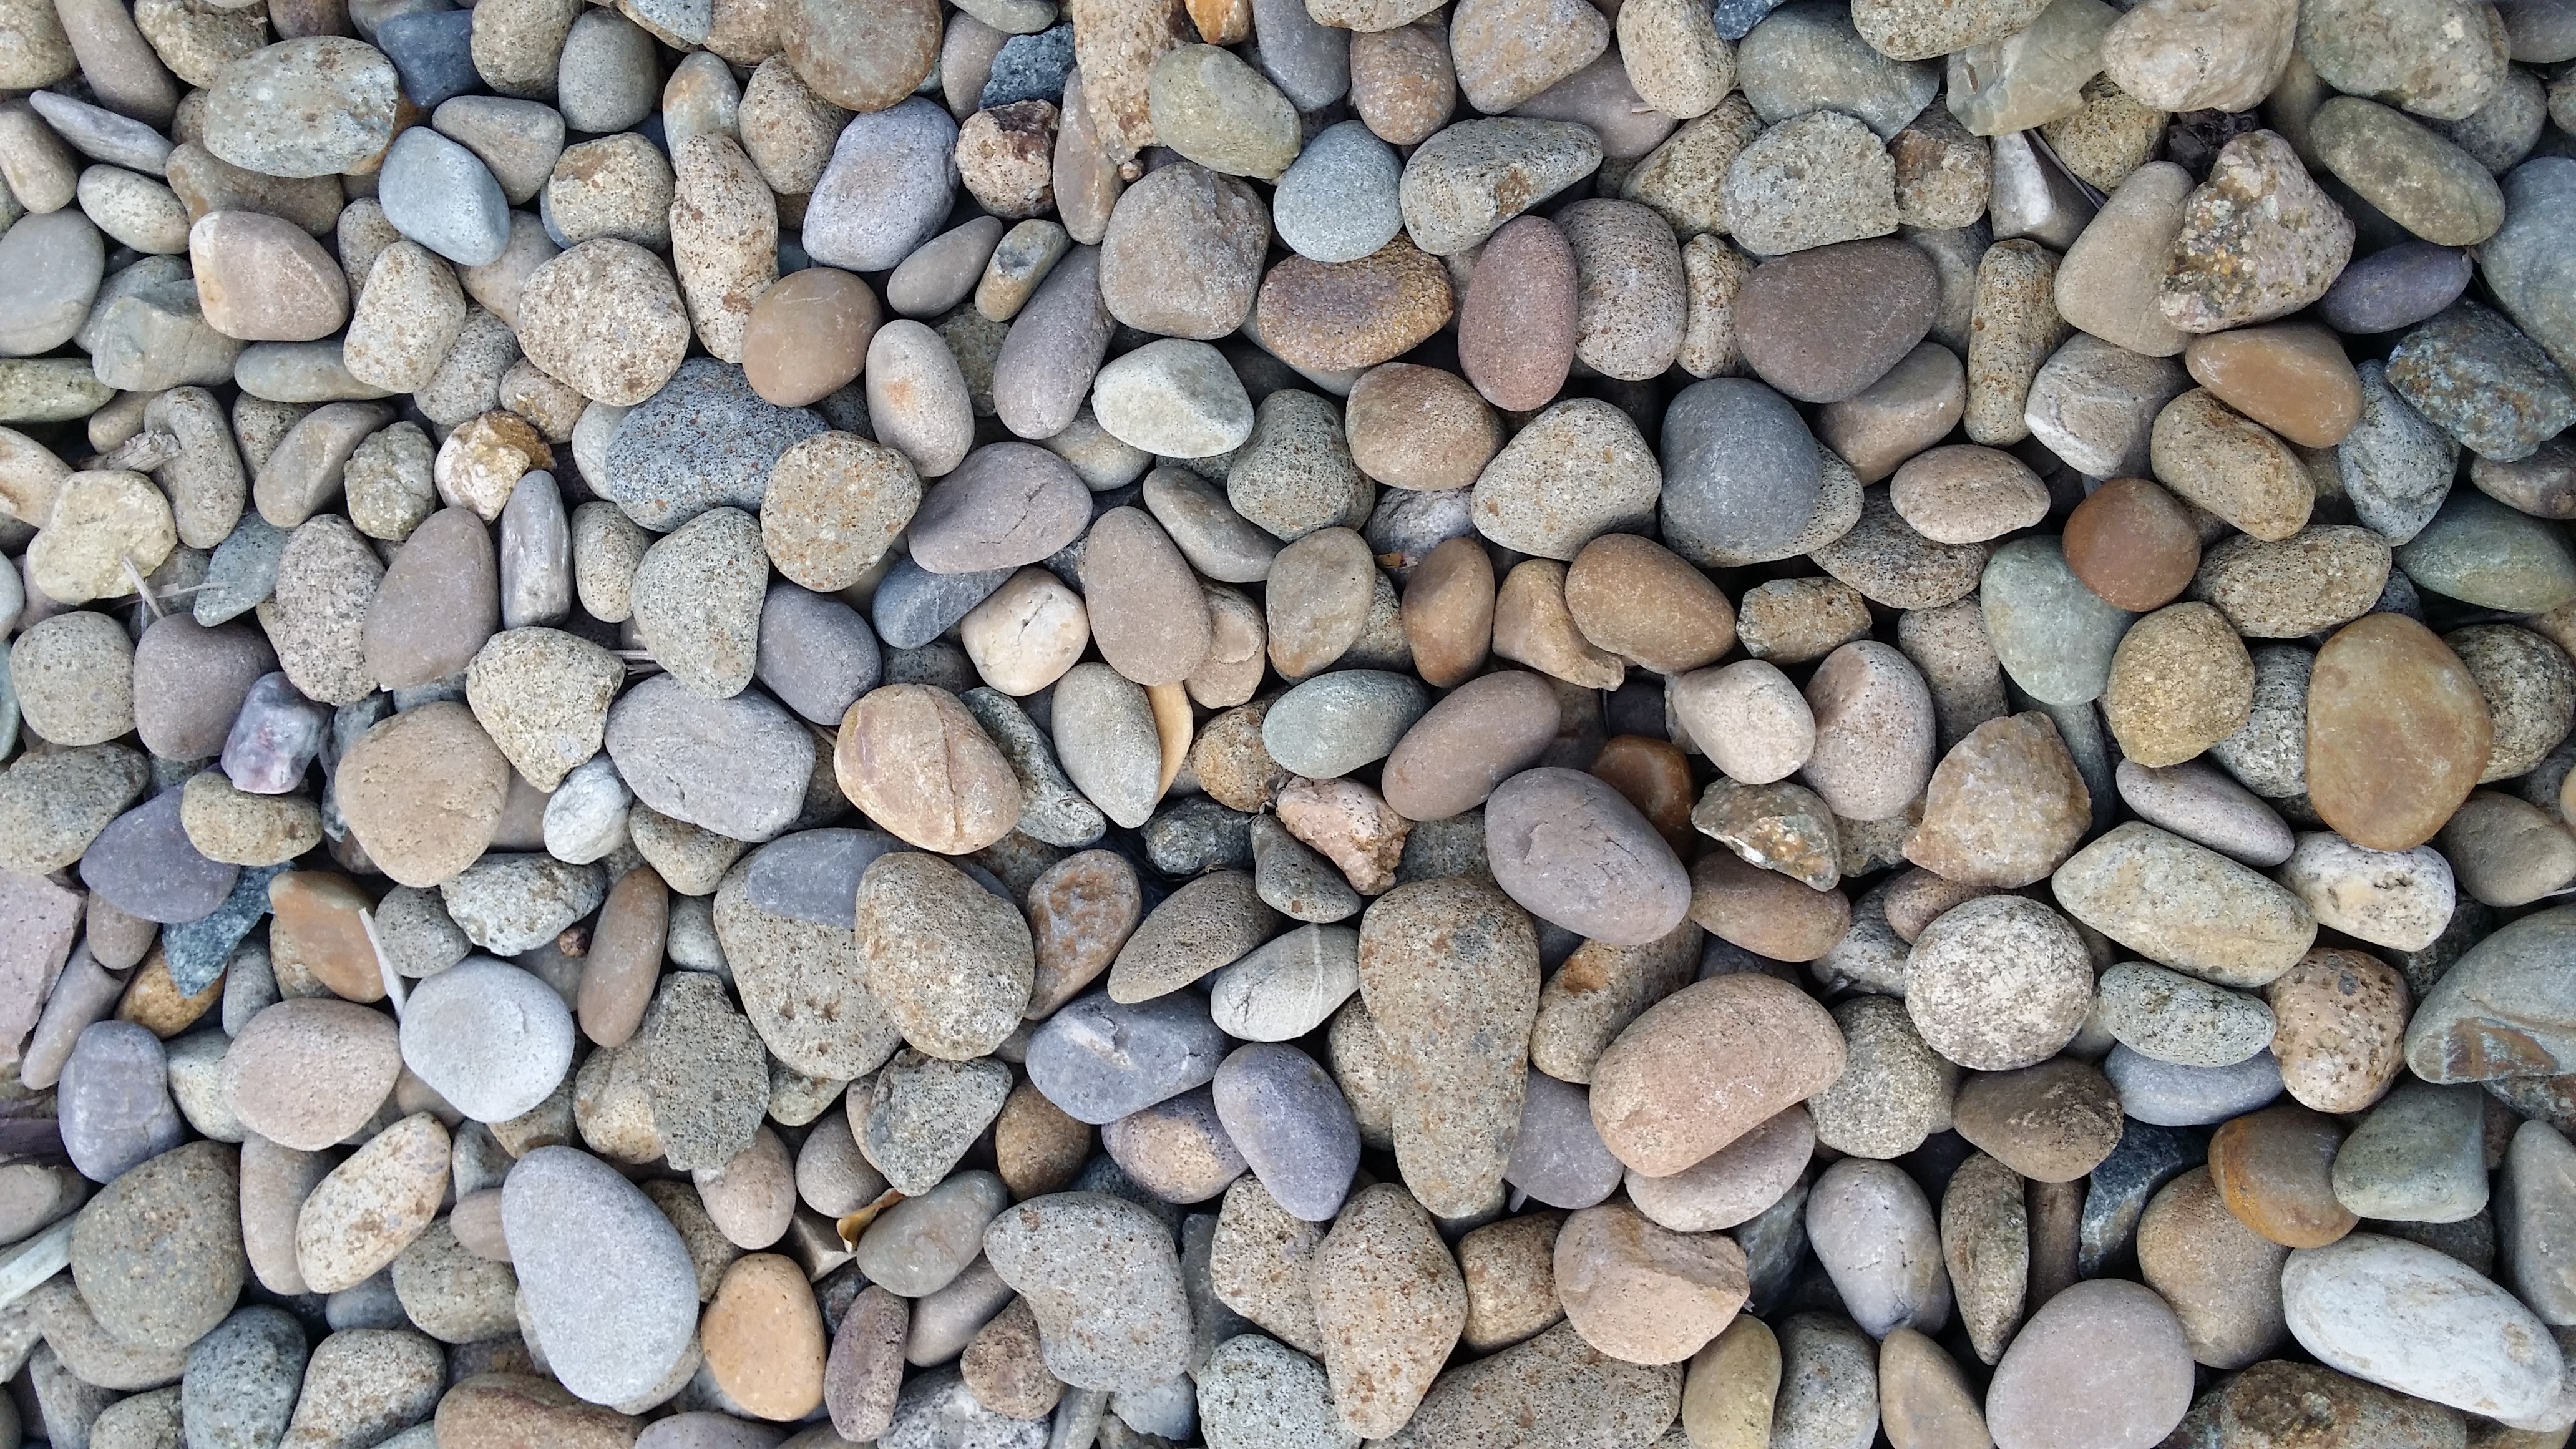
rock, abstract, wood, texture, stone, natural, pebble, soil, rough, stone wall, material, grey, rubble, background, gravel, pebbles, stone background, flooring, nature abstract